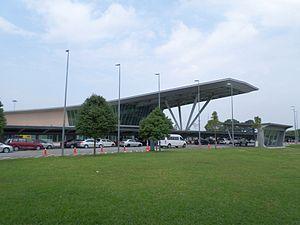
L'aéroport International de Senai, anciennement appelé Aéroport International Sultan Ismail est un aéroport situé dans la ville de Senai, près de Johor Bahru, en Malaisie. En 2013, l'aéroport international de Senai a vu transité un total de 1 989 979 passagers et 3 443 931 kg de fret, pour un total de 37,098 mouvements aériens.